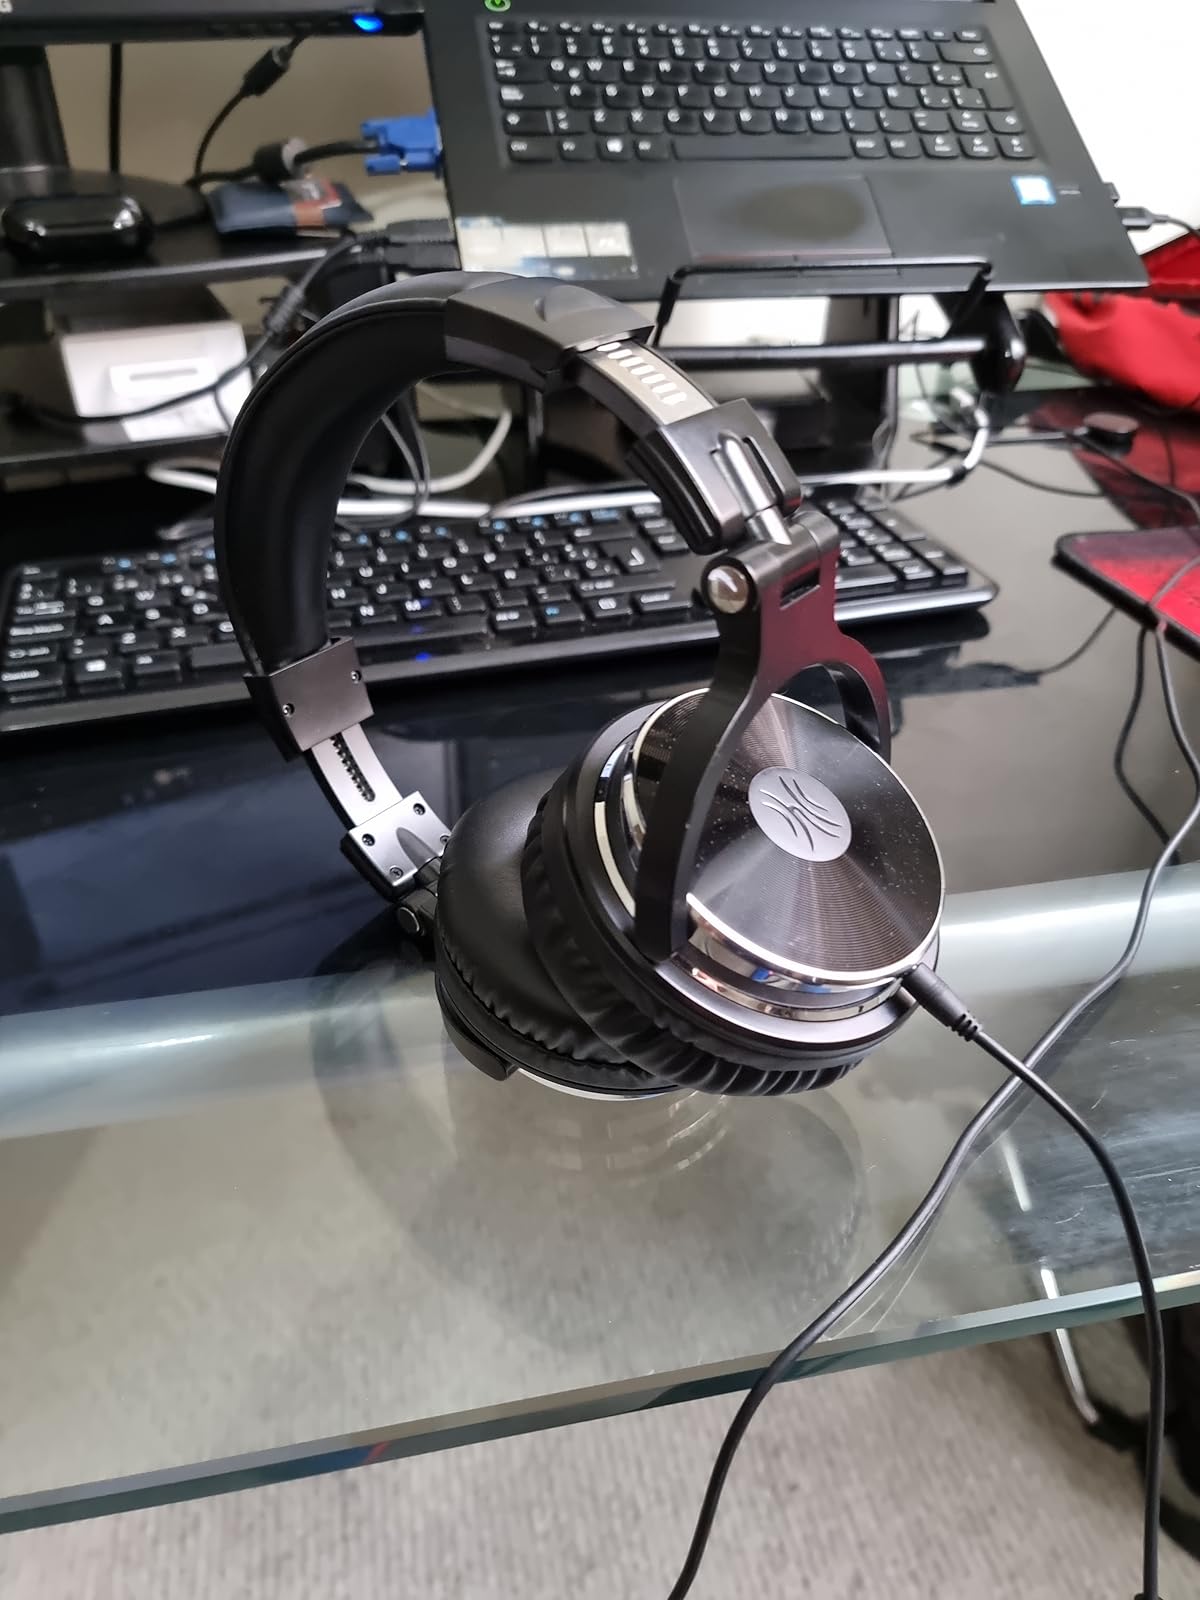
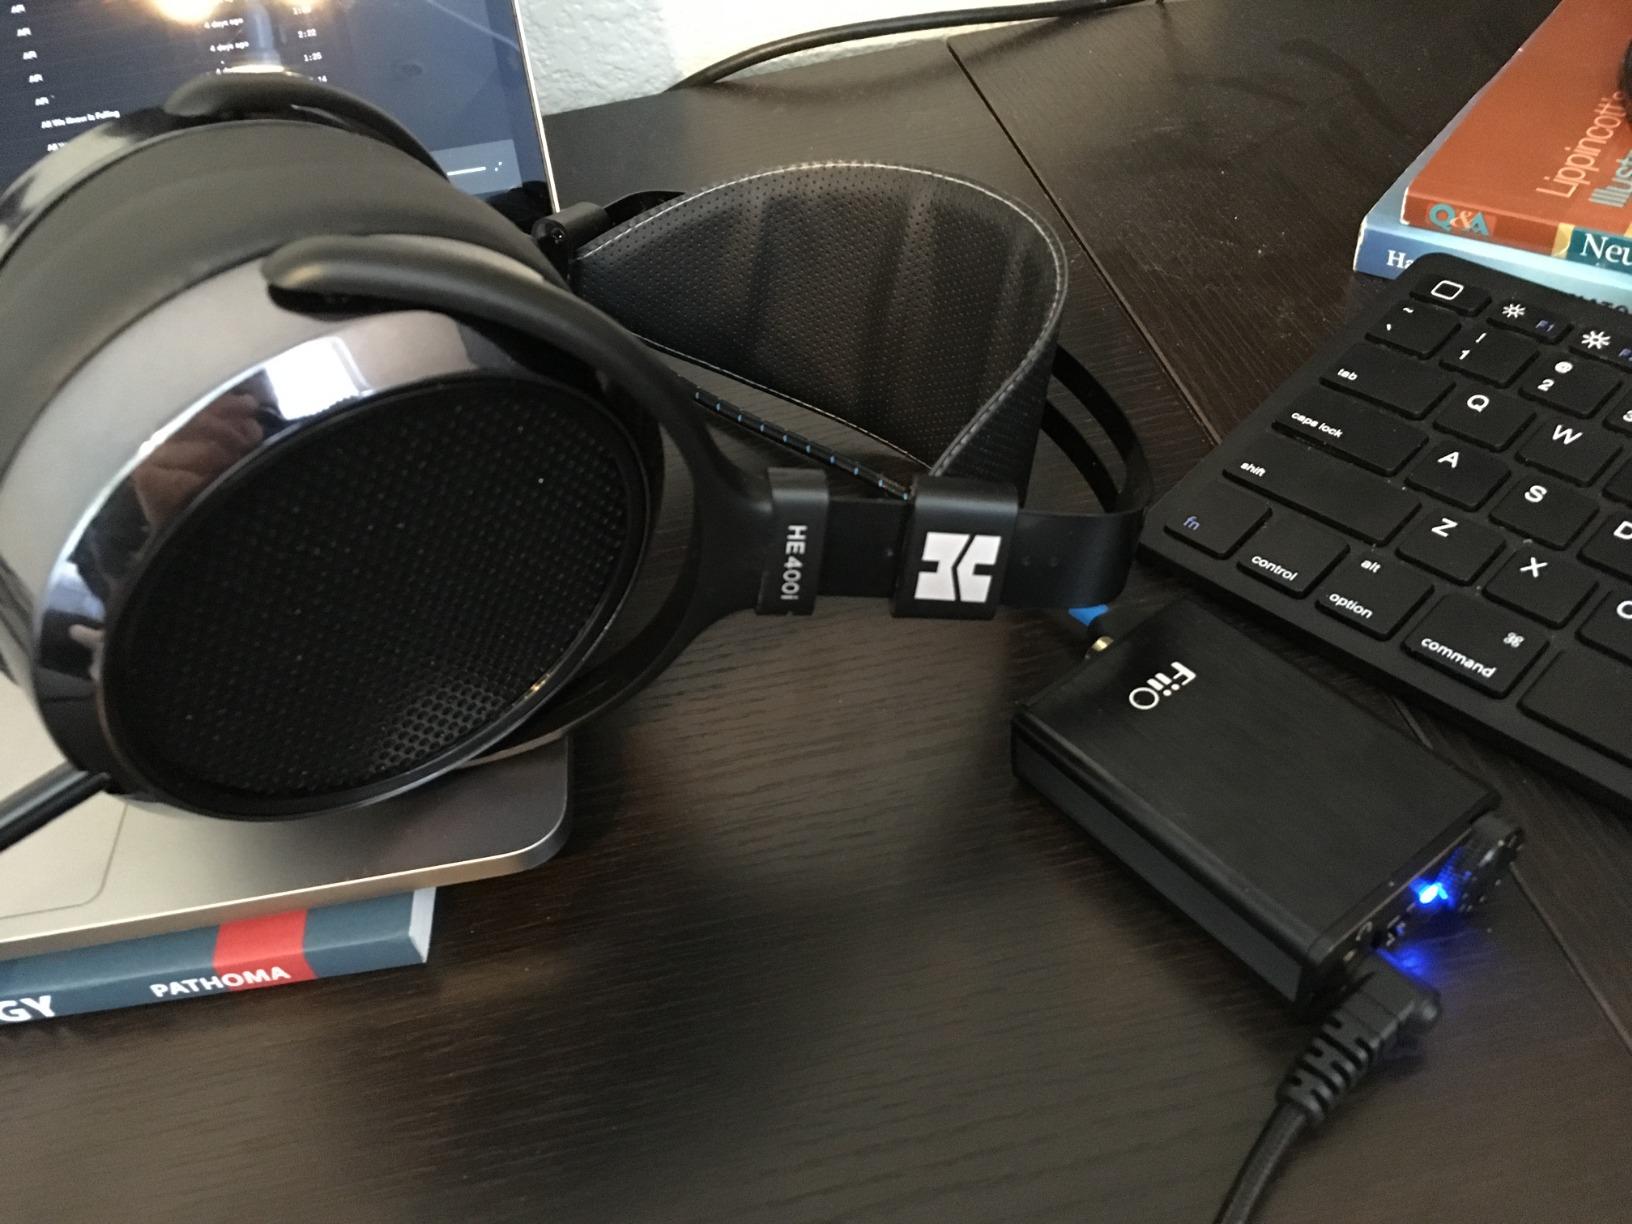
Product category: headphones
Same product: no